Aghlabid architecture

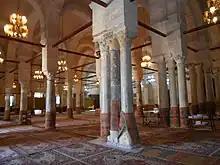
Prayer hall of the Great Mosque of Sfax, built circa 849 but significantly remodeled in later centuries

The city walls of Sfax are recorded to have been built in 859 by the local "qadi", ‘Ali Ibn Aslam al-Bakri, under the reign of Abu Ibrahim Ahmad (r. 856–863). The walls have been significantly restored and modified over time. They have a roughly quadrilateral or rectangular outline and are fortified today with some 69 towers of varying shapes "–" generally rectangular but some polygonal. The city's Kasbah (citadel) and three other more heavily fortified towers or bastions occupy the four corners of this rectangle. The Aghlabid fortifications consisted of curtain walls built of rubble stone and cut stone, with a wall walk running along the top. Their outer façade is usually inclined and sometimes widened at the base. Some towers are embellished on the outside by a cornice with dentils.